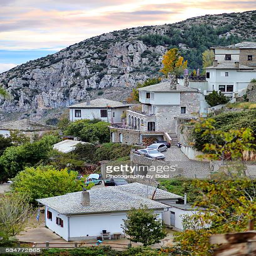
style stone house on the mountain